Lucile Browne

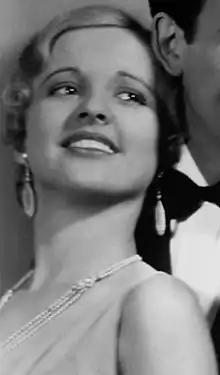
Browne in "Young as You Feel" (1931)

Lucile Ruth Browne (March 18, 1907 – May 10, 1976) was an American film actress. She starred opposite John Wayne in the 1935 films "Texas Terror" and "Rainbow Valley".